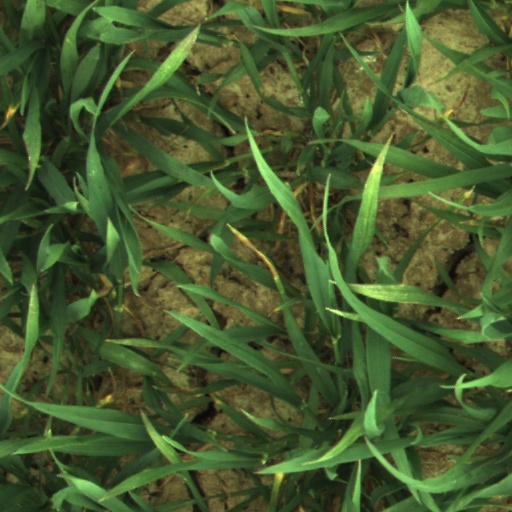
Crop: wheat